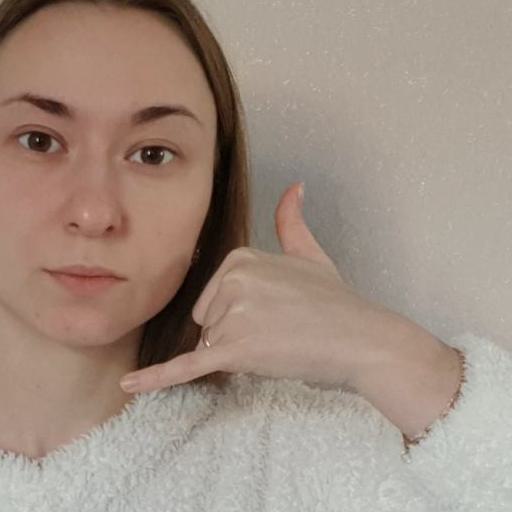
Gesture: call